Nicolás Peric

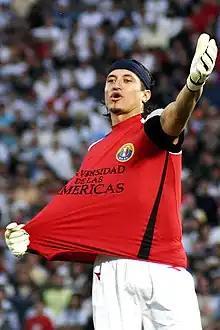
Peric playing for Audax Italiano in 2006

Nicolás Miroslav Peric Villarreal (born 19 October 1978) is a Chilean former professional footballer who played as a goalkeeper. He is nicknamed "Loco" (Madman).